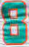
Number: 8